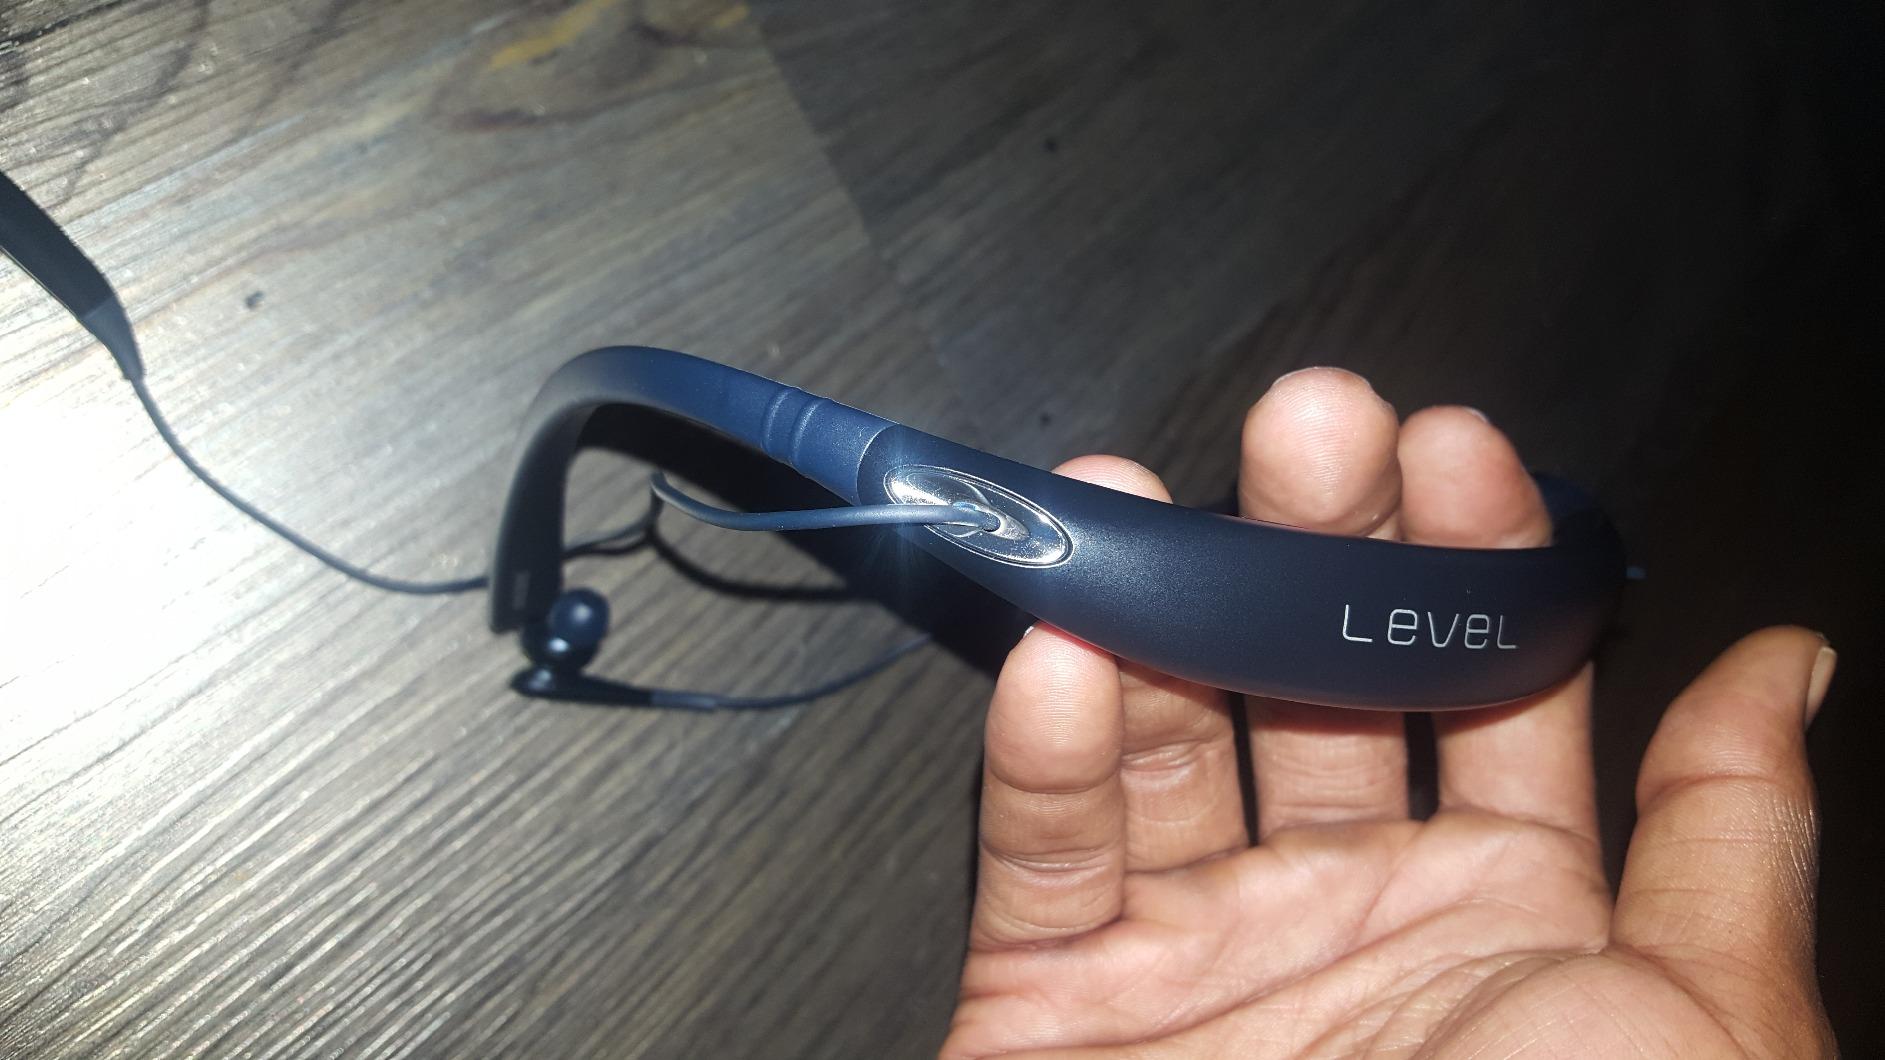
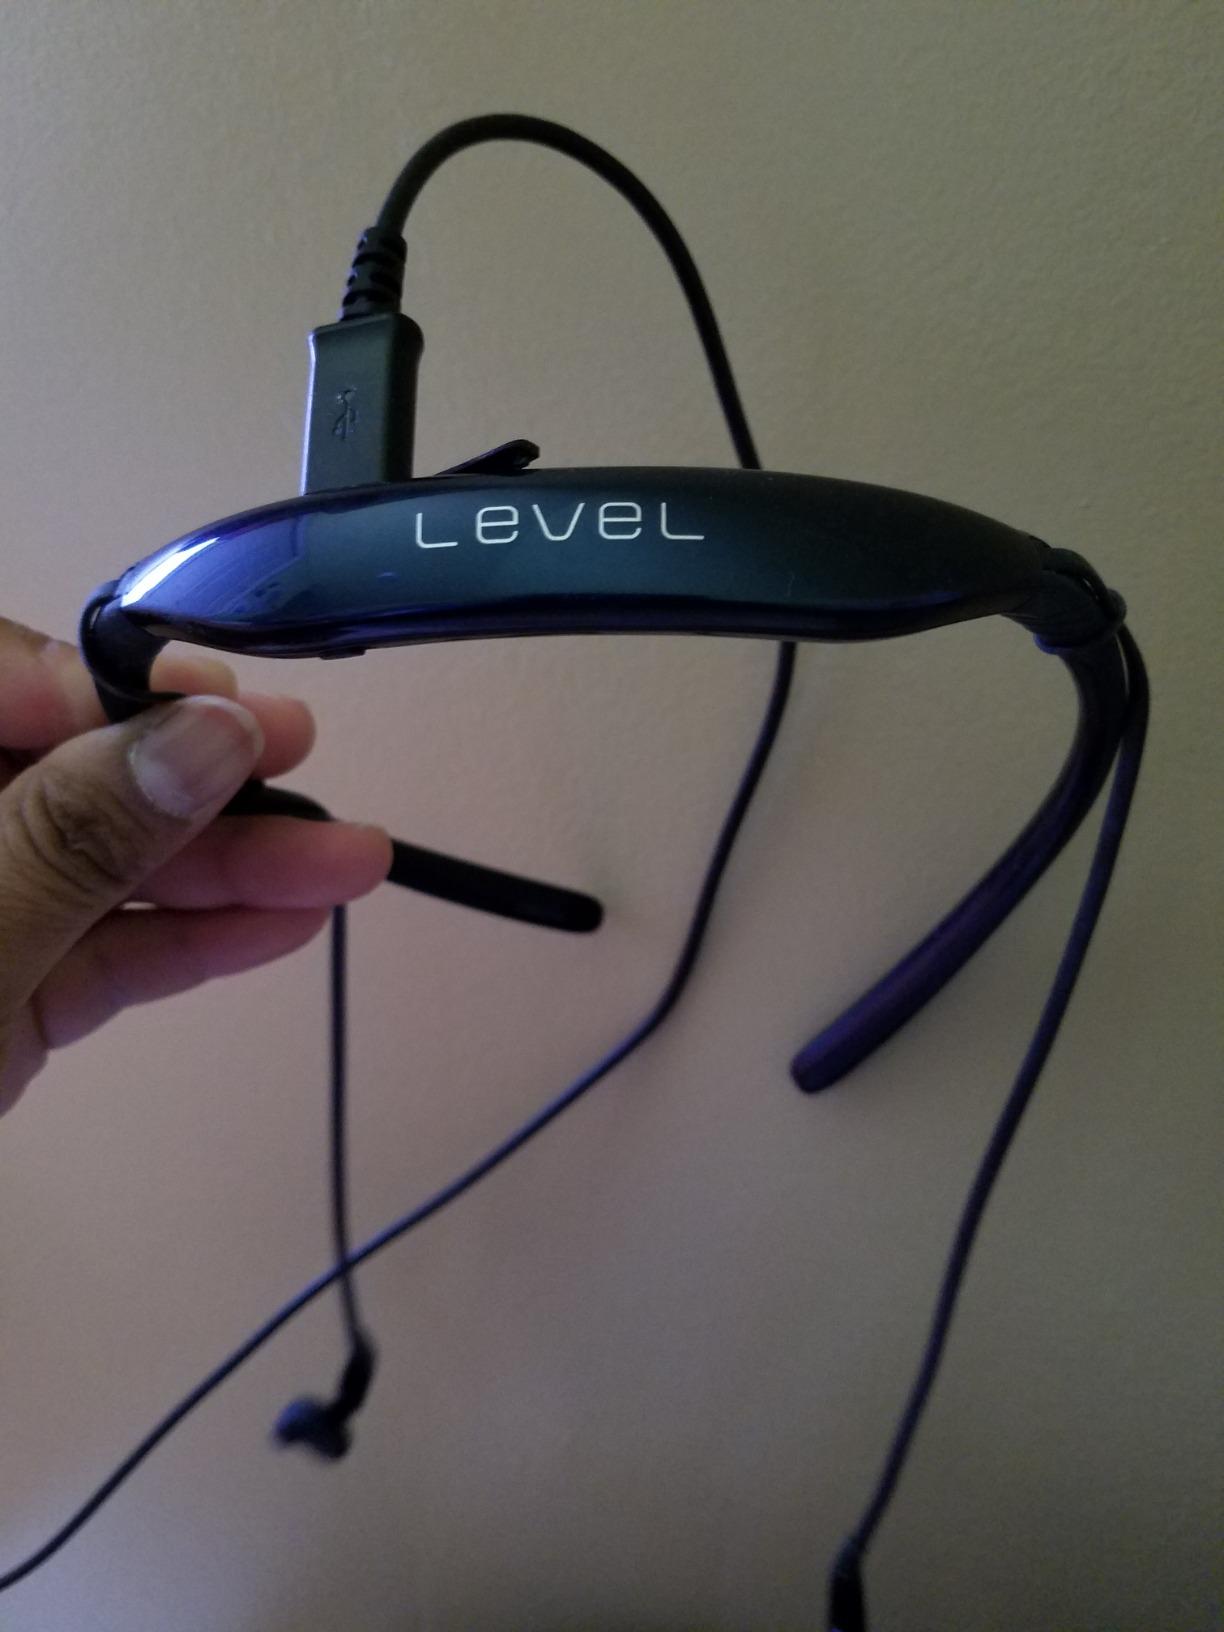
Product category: headphones
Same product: no